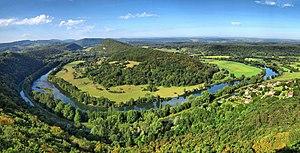
La boucle du Doubs à Rancenay vue depuis le belvédère du rocher de Valmy
La Franche-Comté est une région culturelle et historique de l'Est de la France métropolitaine qui correspond approximativement à l'ancien comté de Bourgogne. Elle est appelée Fraintche-Comtè en franc-comtois et Franche-Comtât en arpitan, les deux langues comtoises traditionnelles.
Liste non exhaustive des principaux belvédères du Doubs avec photo et tri possible par nom, paysage offert ou commune où il est situé.
Rancenay est une commune française située dans le département du Doubs en région Bourgogne-Franche-Comté. Ses habitants son appelés les Rancenais et Rancenaises.